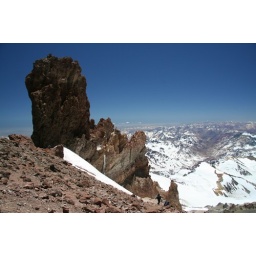
heading back down. this rock tower is near the bottom of the infamous canaleta shoot